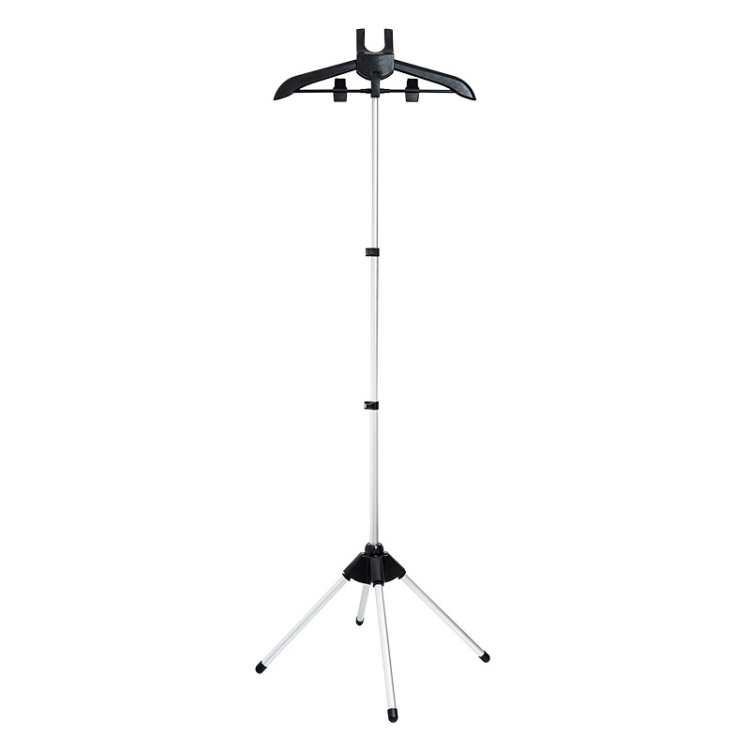
1.6m 3 in 1 Hanging Ironing Bracket Hanger Telescopic Metal Rod Mount
1. A variety of hand-held garment ironing machines support clothes, making ironing easy, simple and convenient 2. There is no need to disassemble it after use, it can be shrunk and put in the closet or corner 3. Foldable clothes hanger, convenient, flexible and easy to store 4. Four-corner bracket at the bottom, strong bearing capacity, stable and durable 5. Thick aluminum telescopic rod, adjust the height reasonably according to needs 6. Material: Aluminum alloy + plastic 7. Height: 84-160 cm adjustable 8. Application: Hanging cotton-padded clothes, shirts, T-shirts, suits, windbreakers, sweaters, overcoats, down jackets, etc.
Brand: China Town
Category: Home & Garden > Household Supplies > Storage & Organization > Storage Hooks & Racks > Ironing Board Hooks & Racks > Ironing Board Hooks